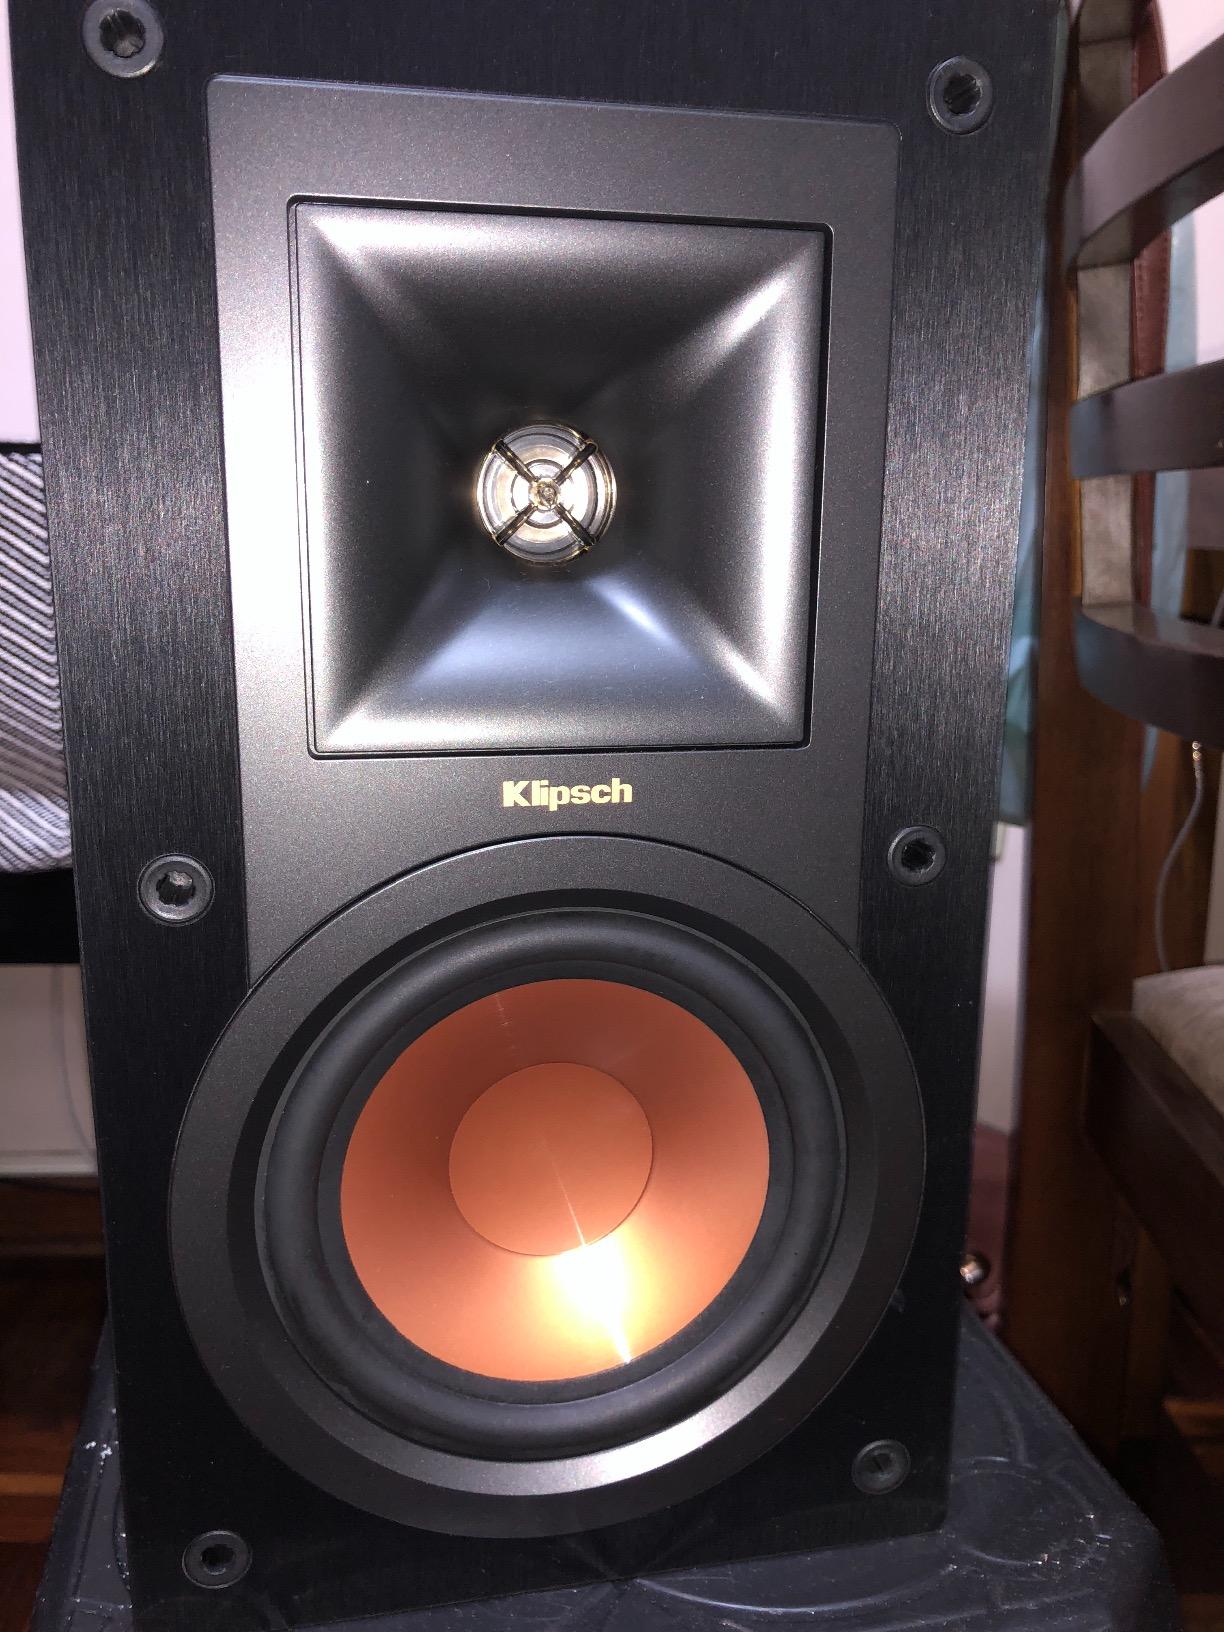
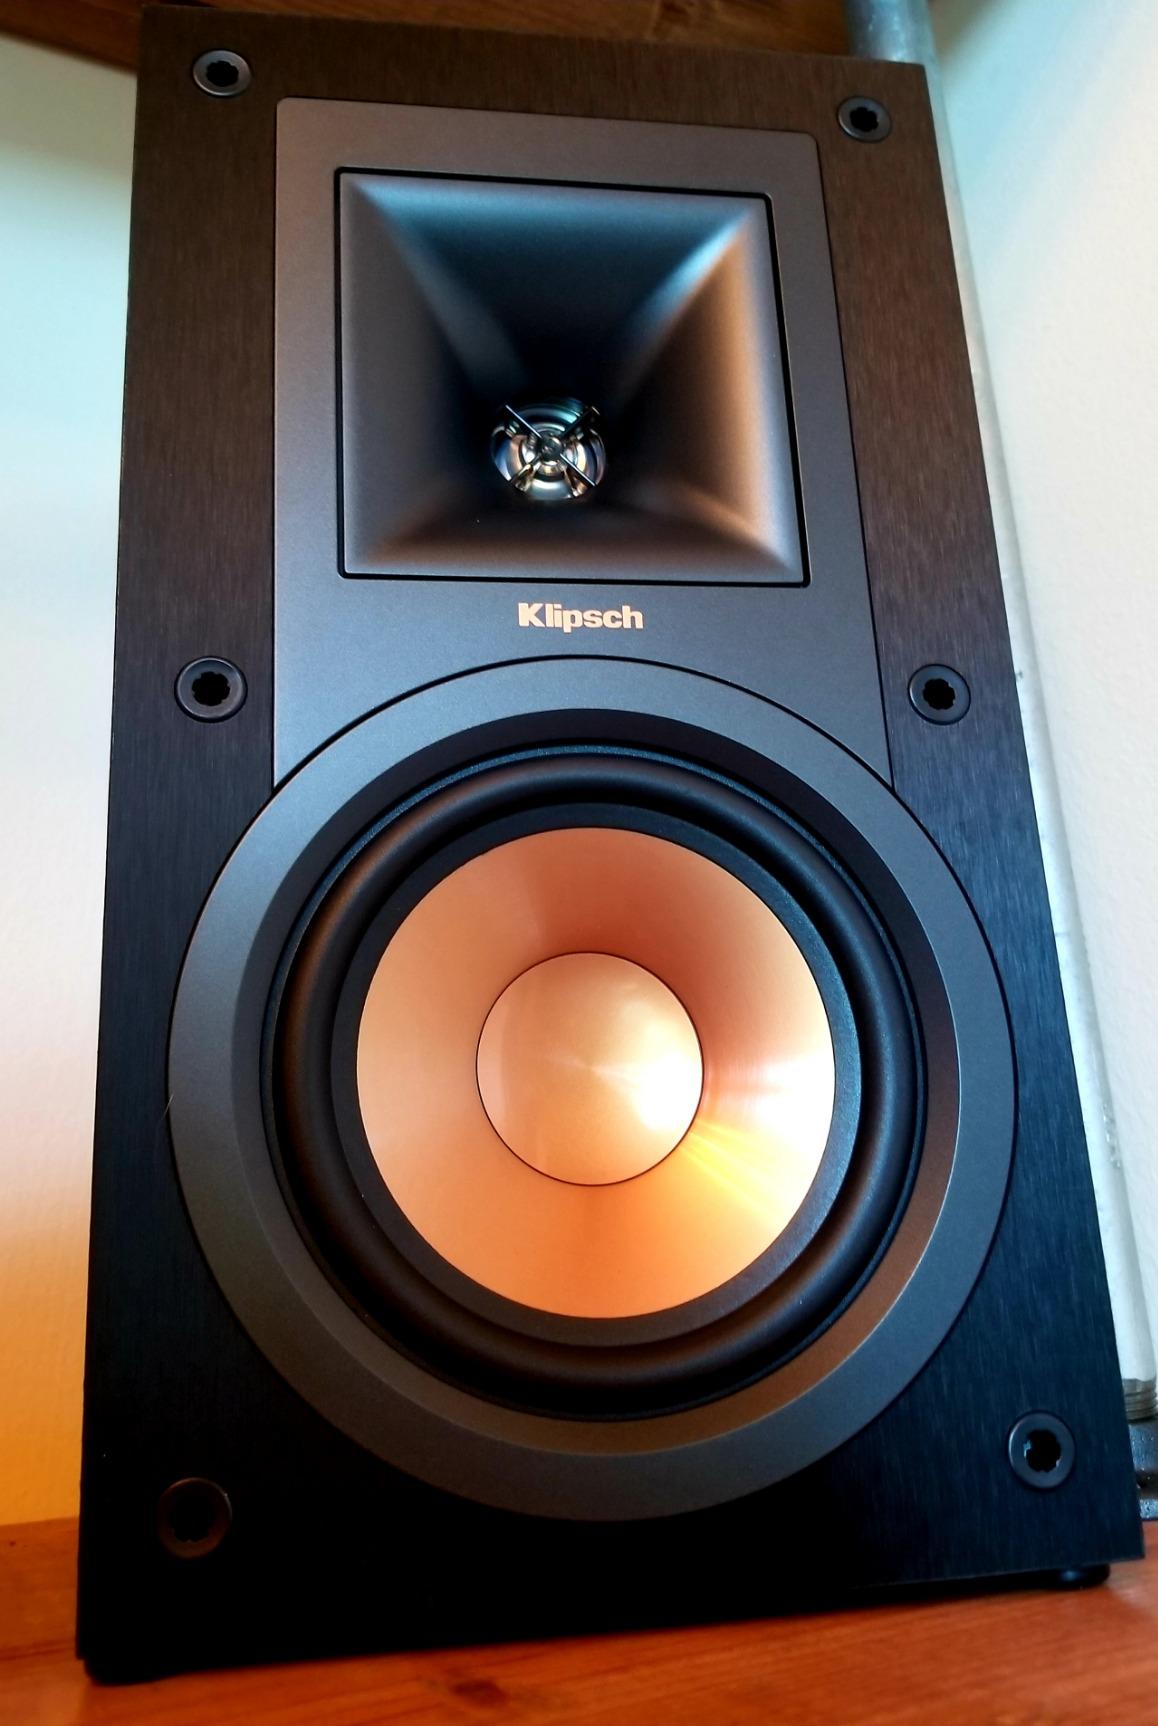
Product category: speaker
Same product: yes